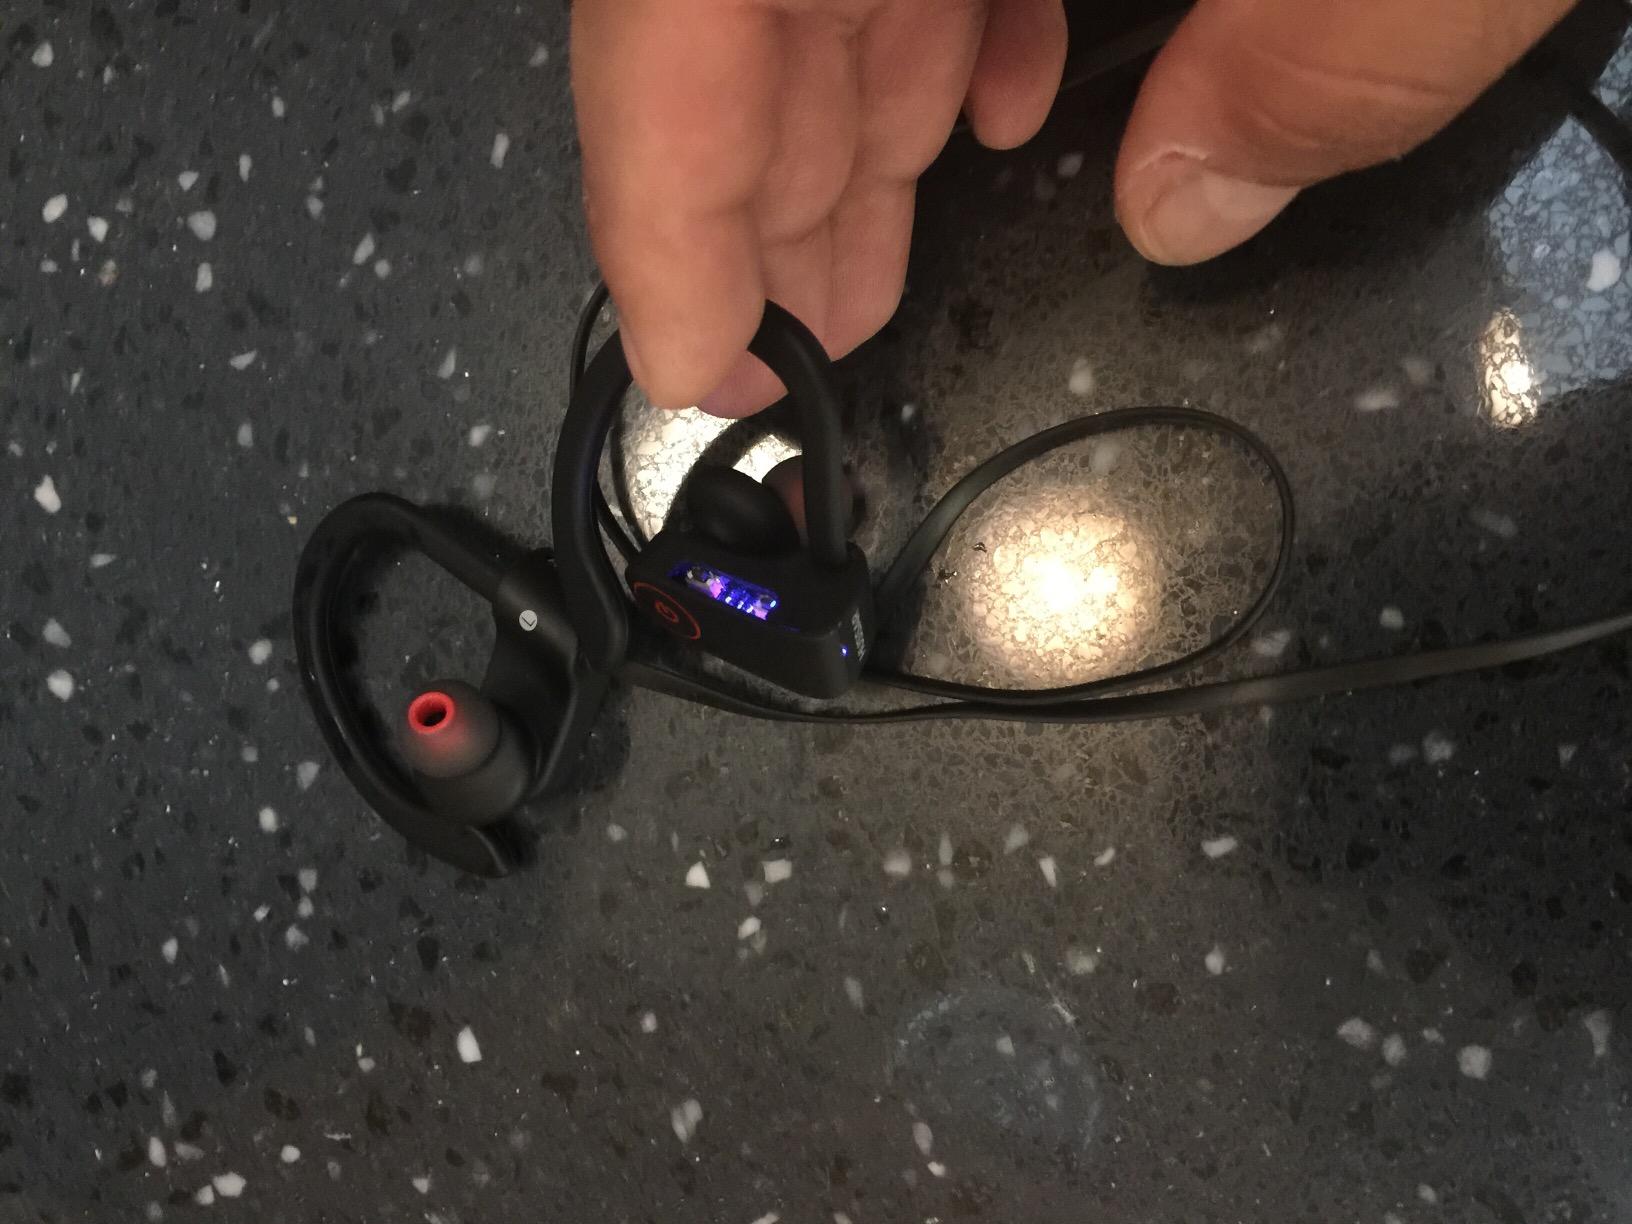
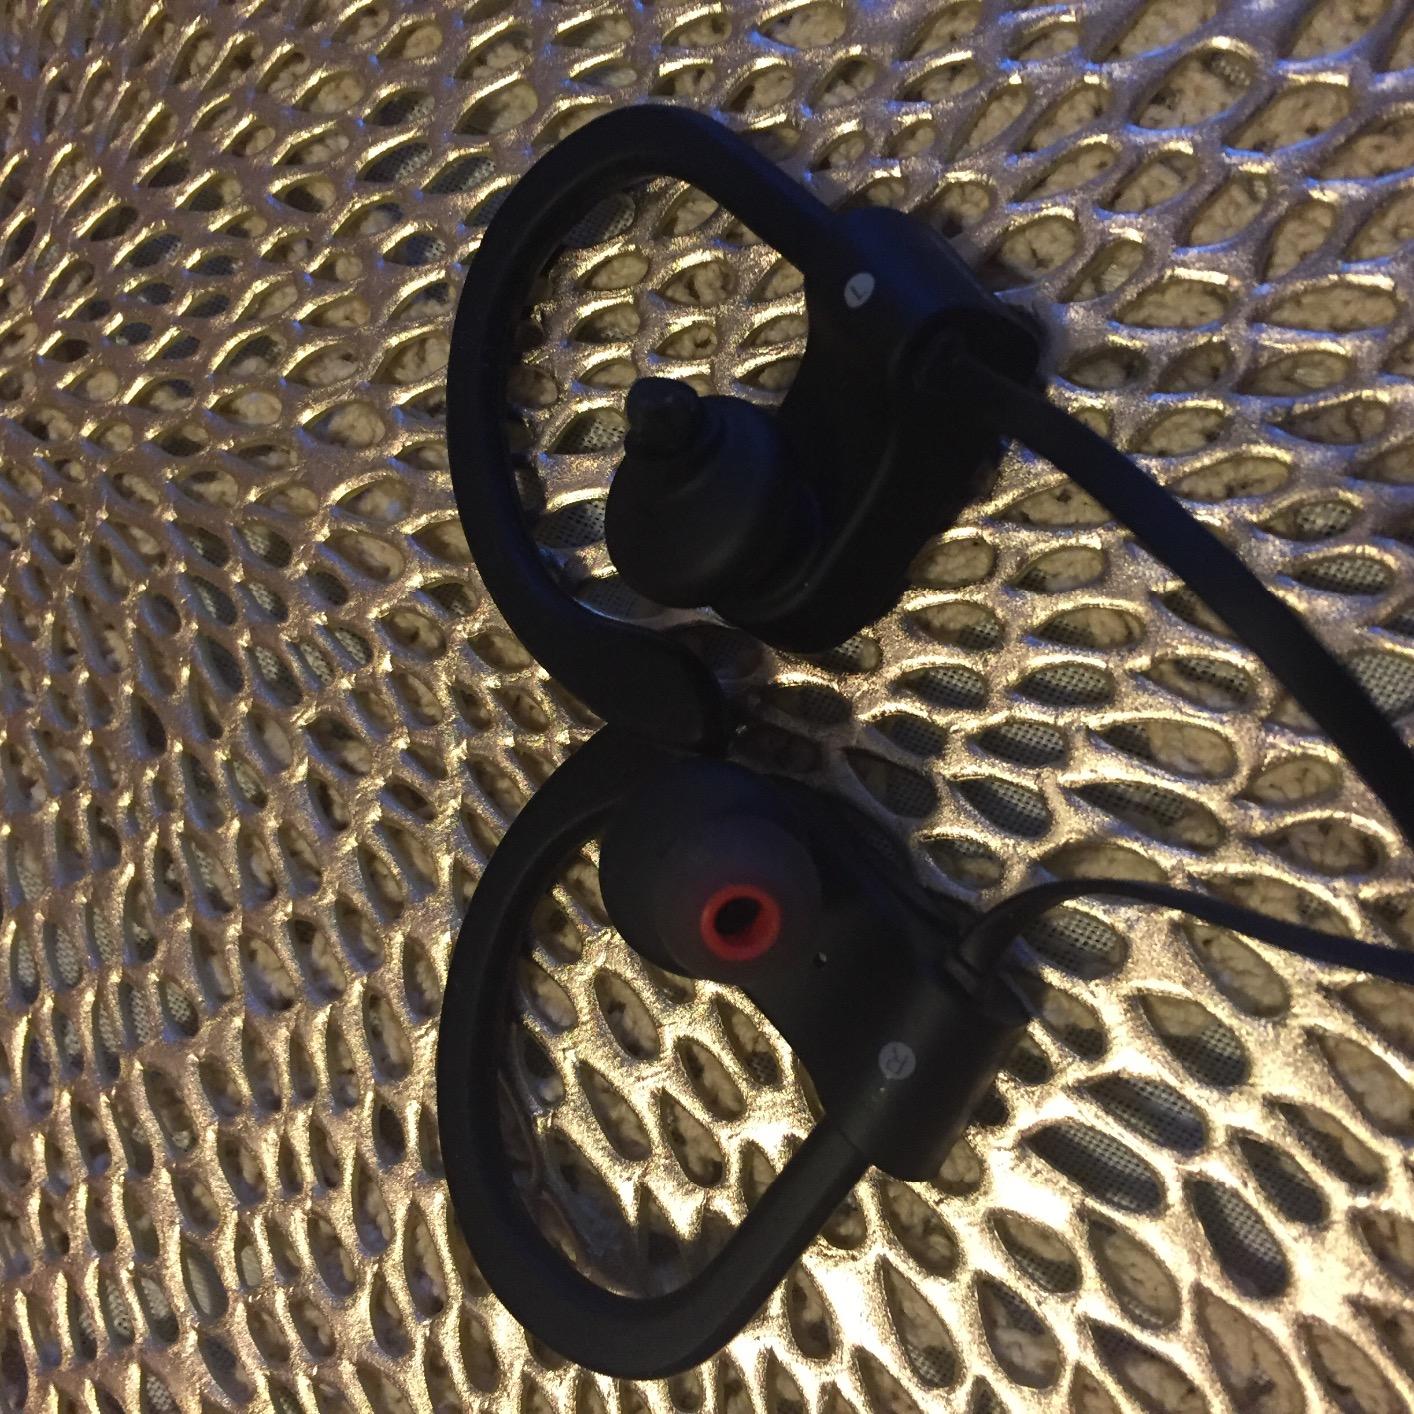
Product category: headphones
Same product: yes